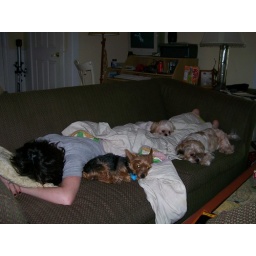
it is entirely impossible to sleep in this house without a dog on you.